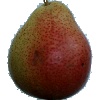
Label: Pear Forelle 1